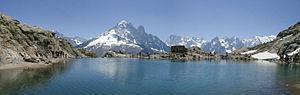
Lac Blanc des Aiguilles Rouges, vallée de Chamonix, France
Le lac Blanc est un lac d'altitude du massif des aiguilles Rouges, situé sur la commune de Chamonix-Mont-Blanc à une altitude de 2 352 m.
Chamonix-Mont-Blanc, ou plus communément Chamonix, est une commune française située dans le département de la Haute-Savoie, en région Auvergne-Rhône-Alpes. La commune de Chamonix-Mont-Blanc recouvre du nord au sud seize villages ou hameaux : le Tour, Montroc, le Planet, Argentière, les Chosalets, la Joux, le Lavancher, les Tines, les Bois, les Praz de Chamonix, Chamonix-Mont-Blanc, les Pècles, les Mouilles, les Barrats, les Pélerins, les Gaillands, les Bossons.